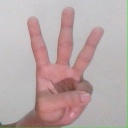
अक्षर: व